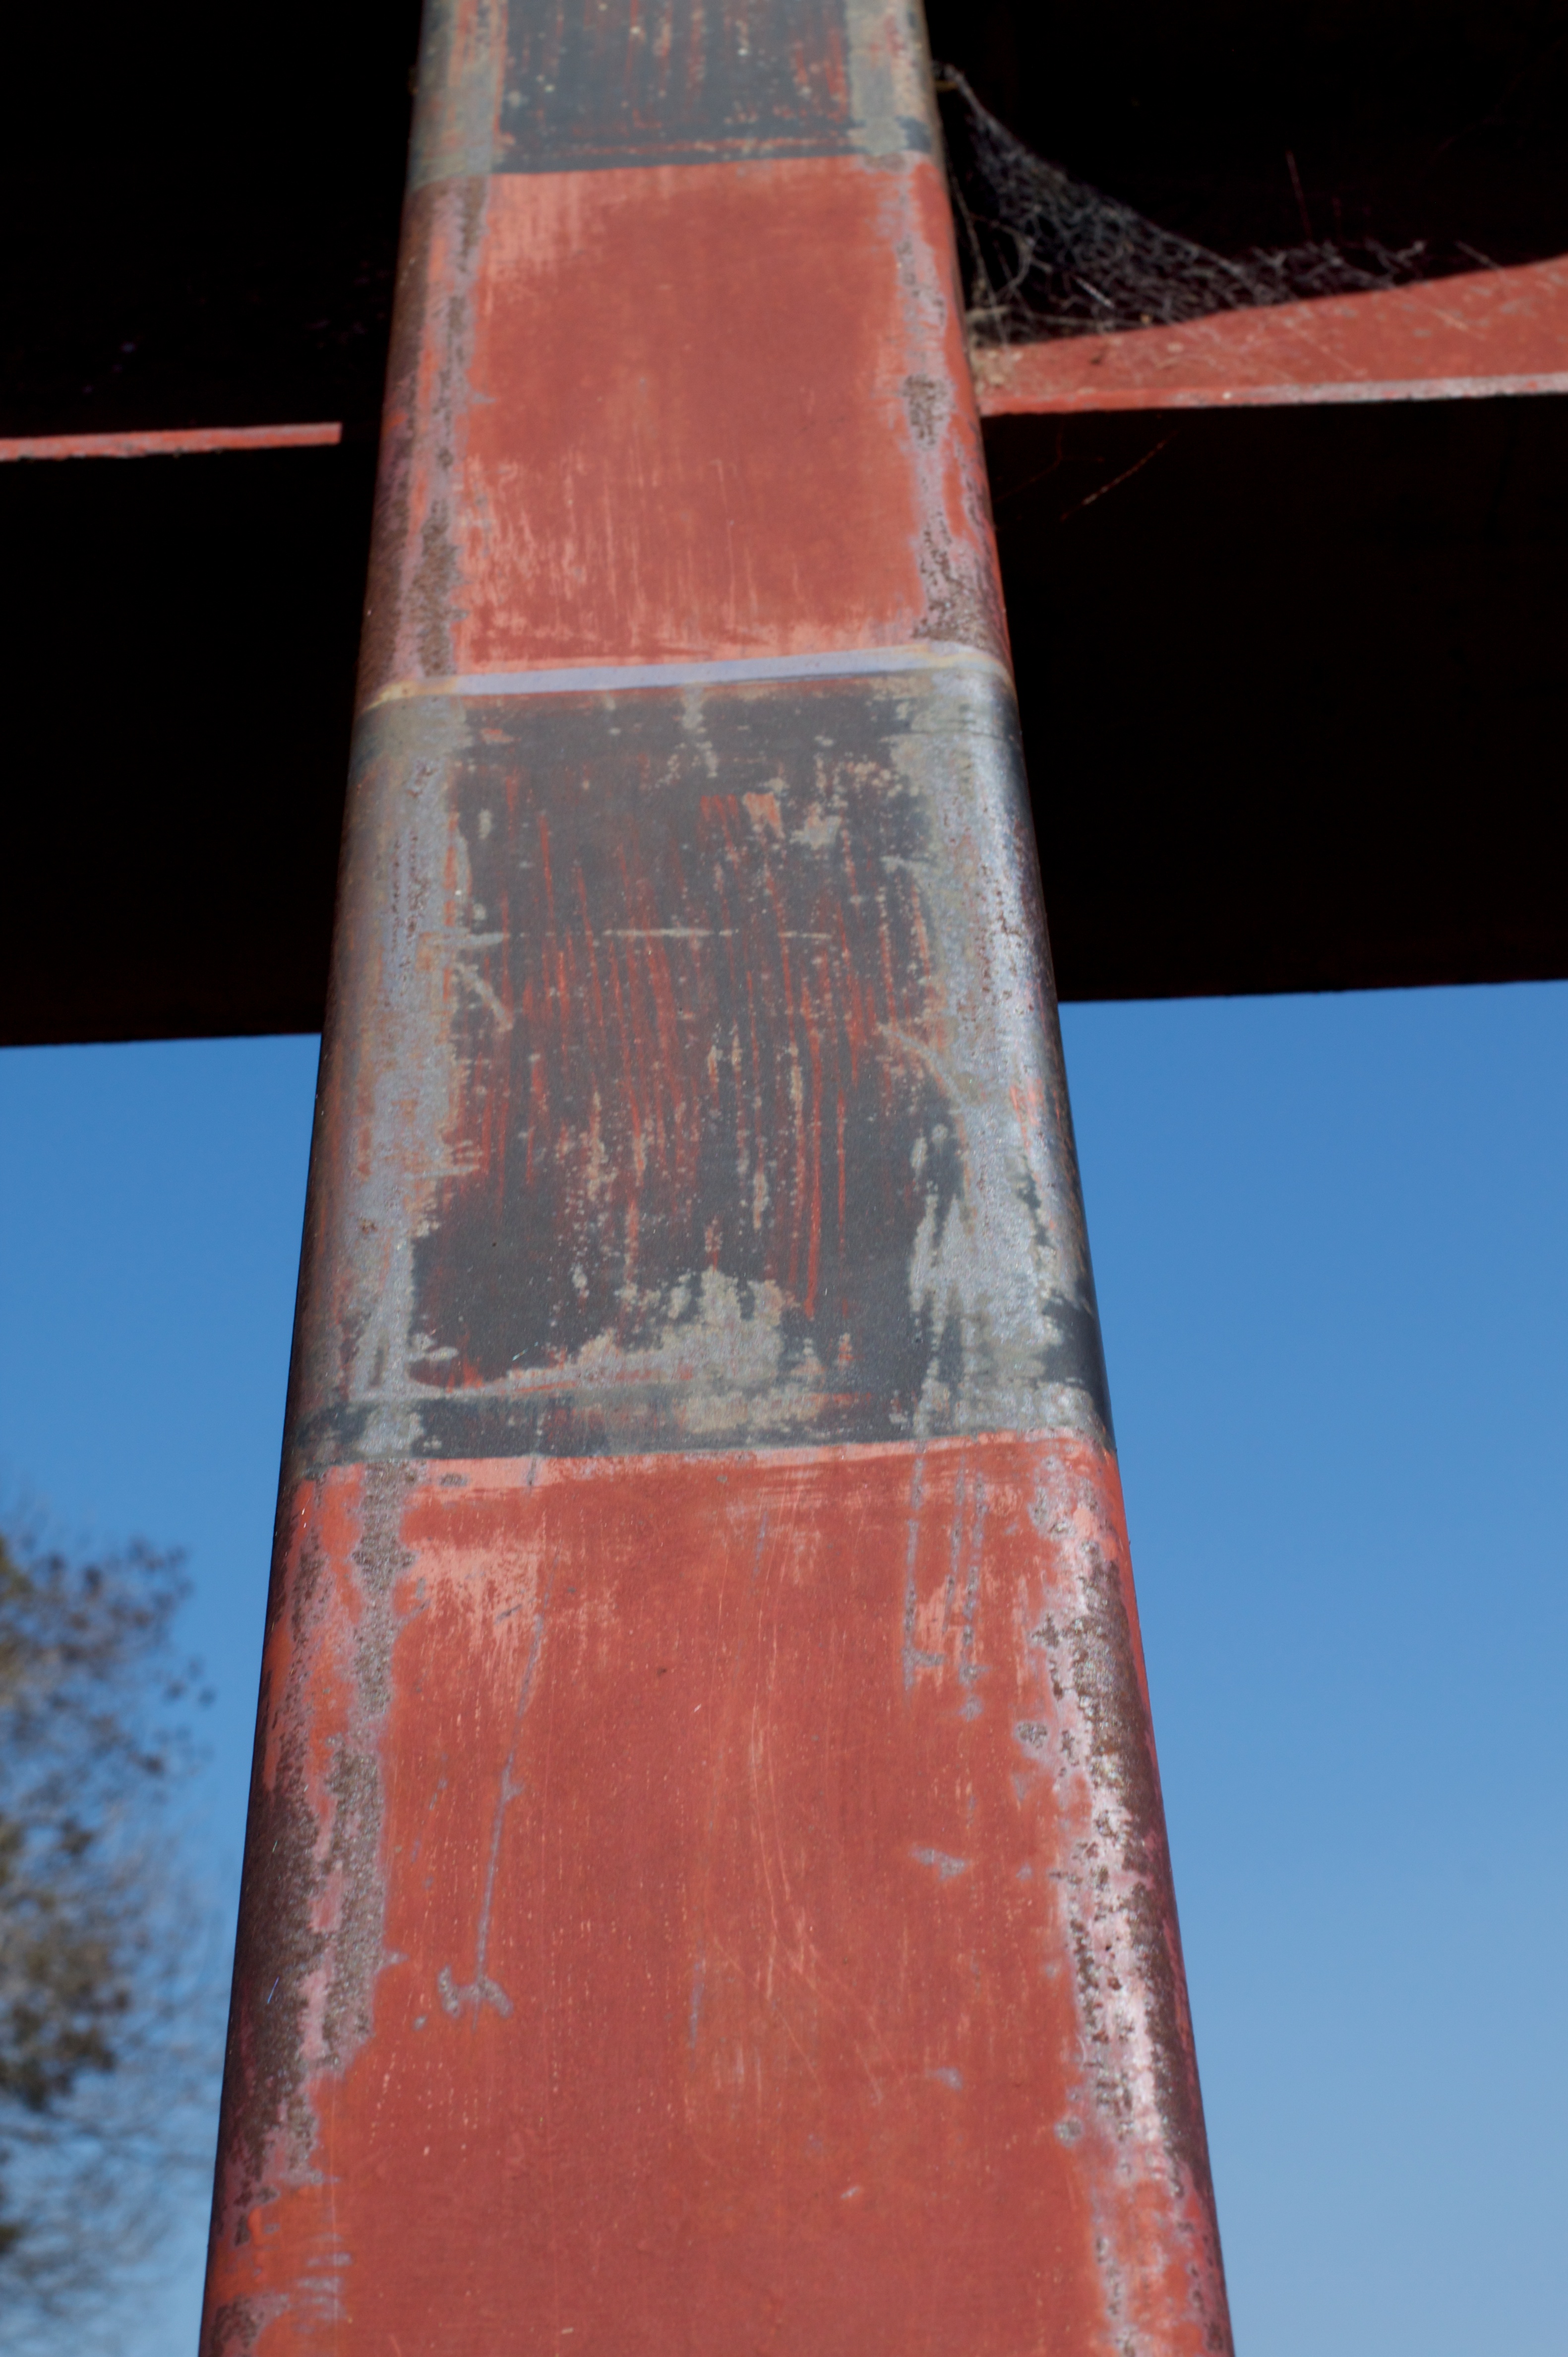
wood, column, red, mast, color, blue, temple, carving, shape, man made object